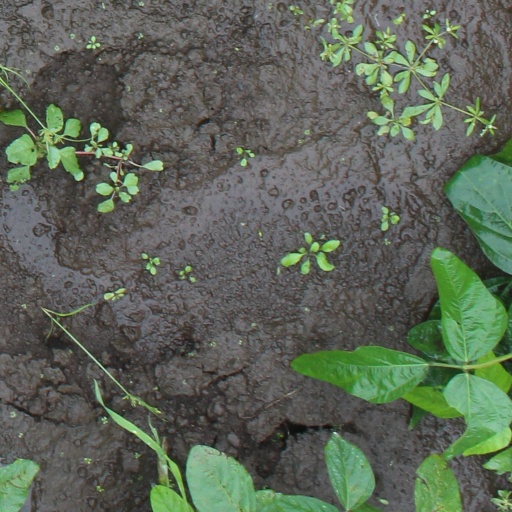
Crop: soybean